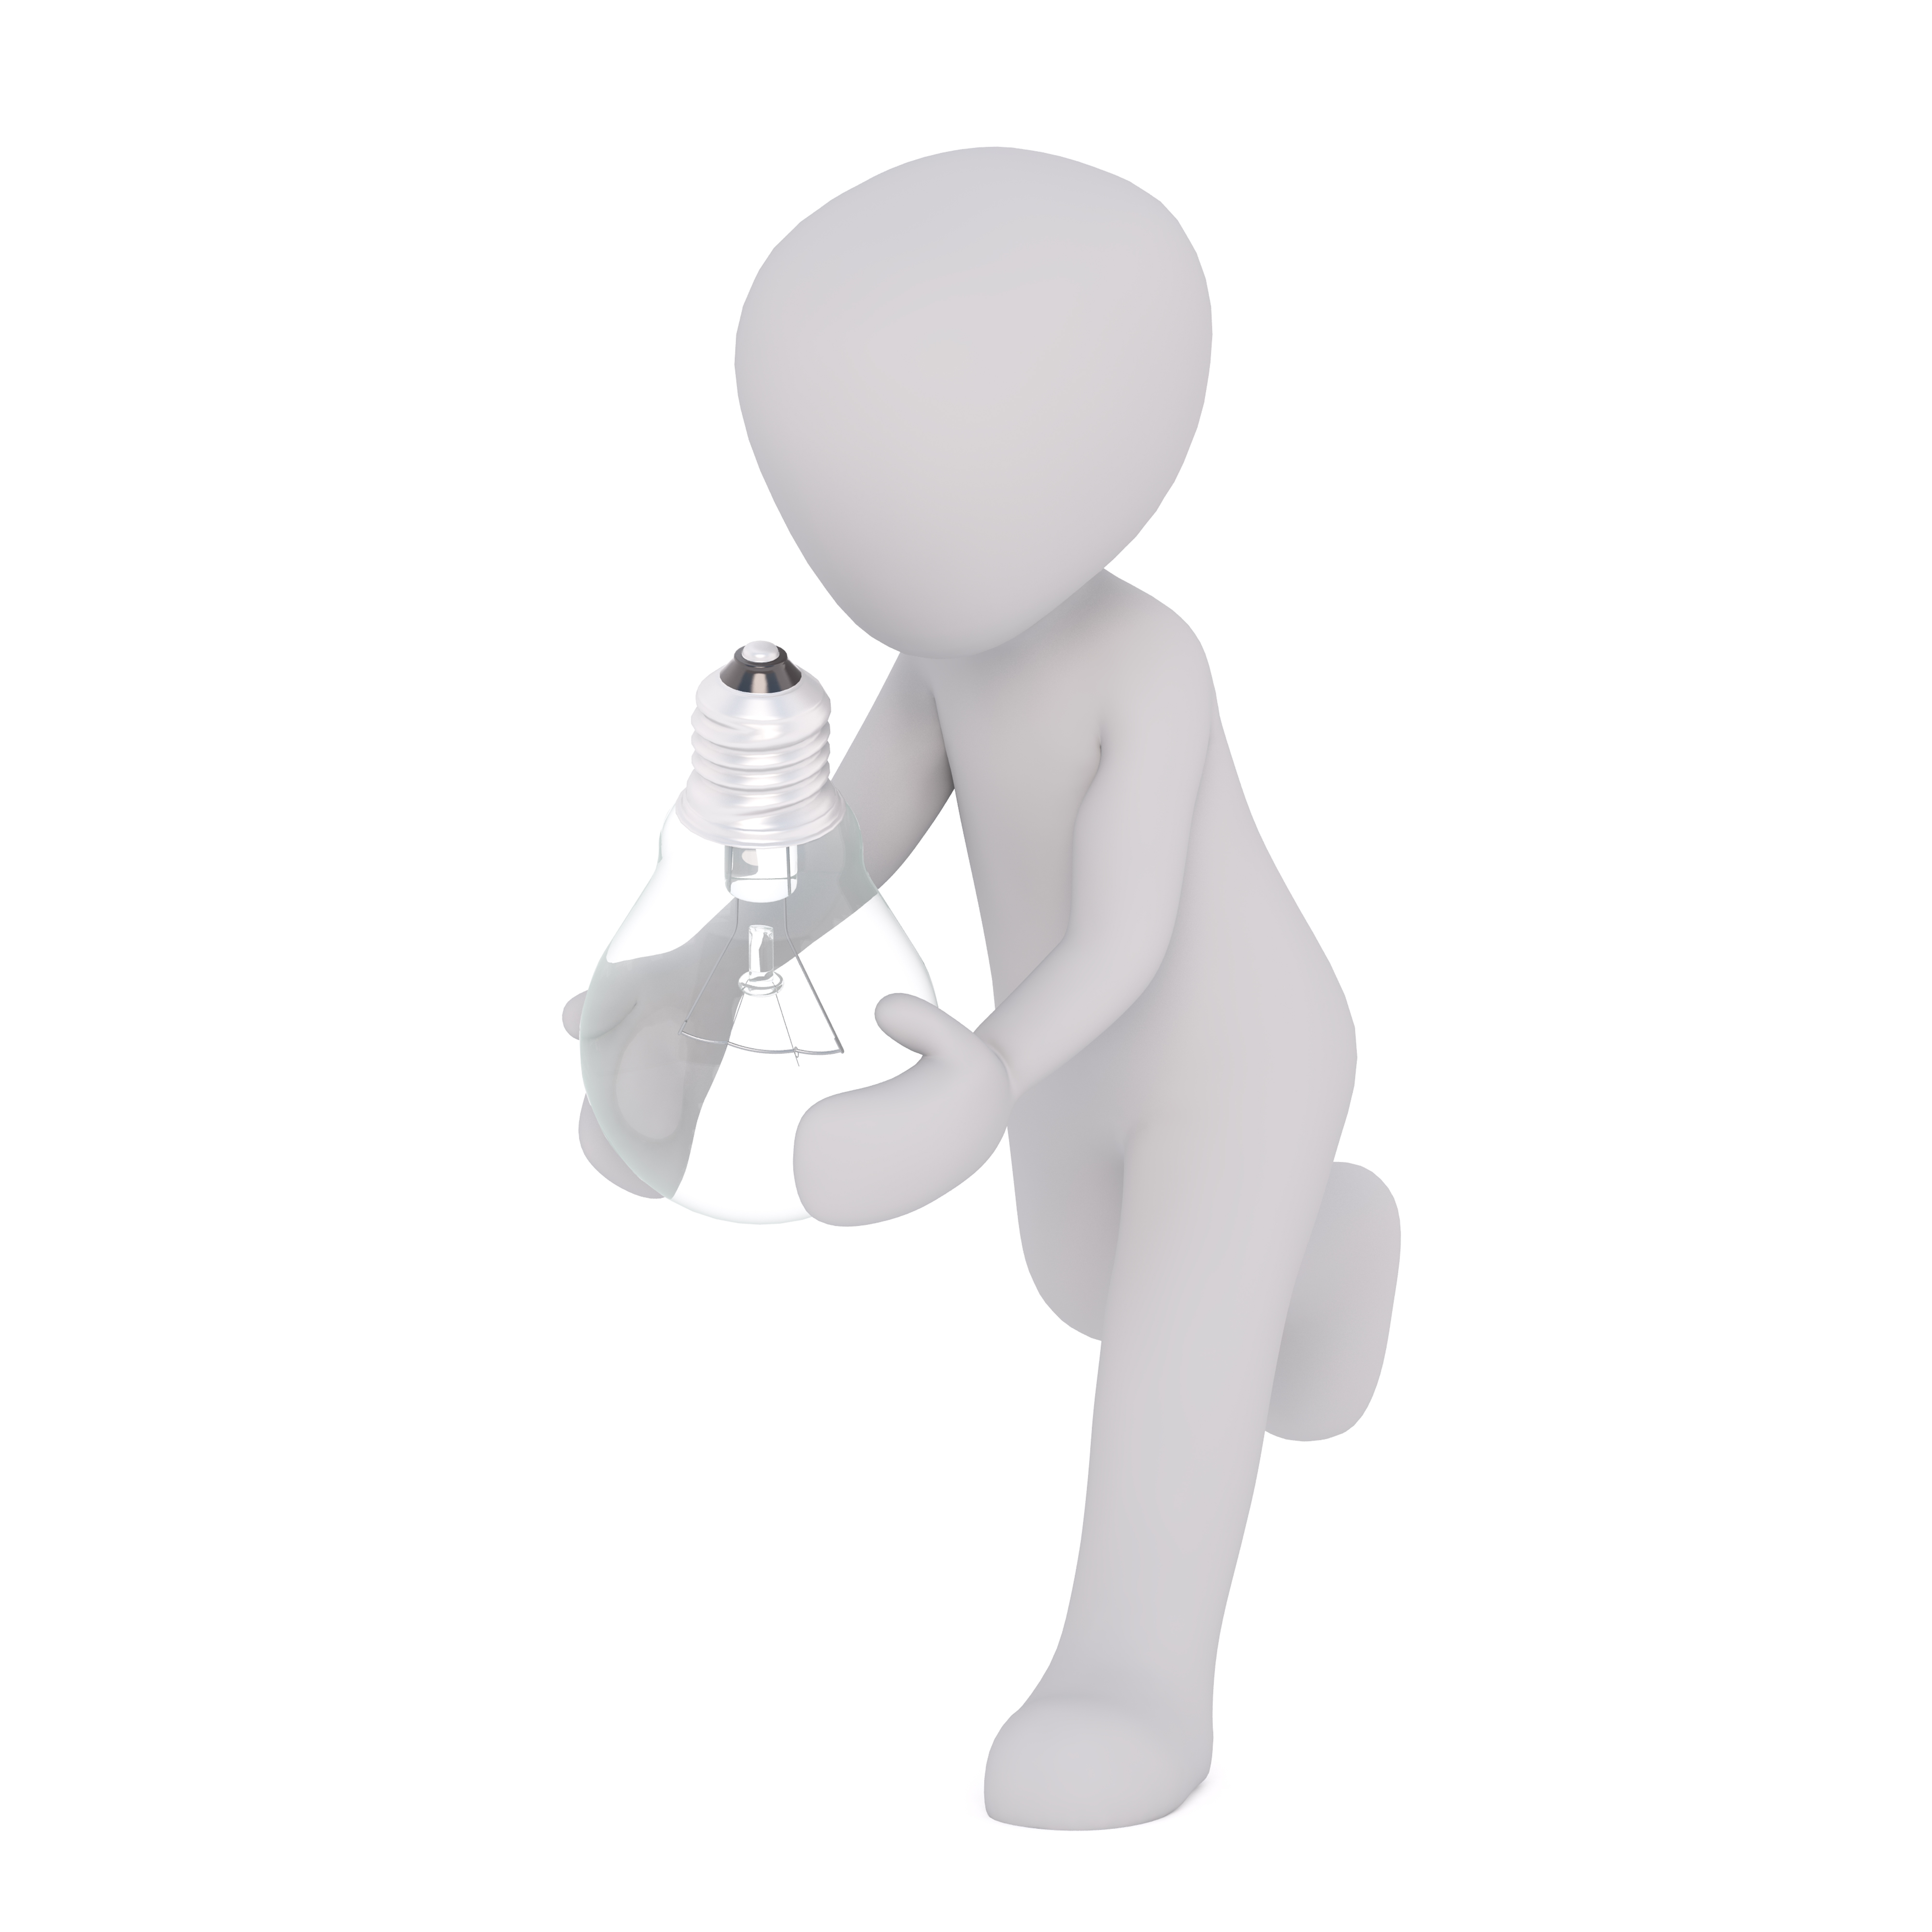
hand, white, glass, isolated, model, finger, light bulb, arm, product, figurine, 3d, thumb, cartoon, white male, 3d model, full body, human positions